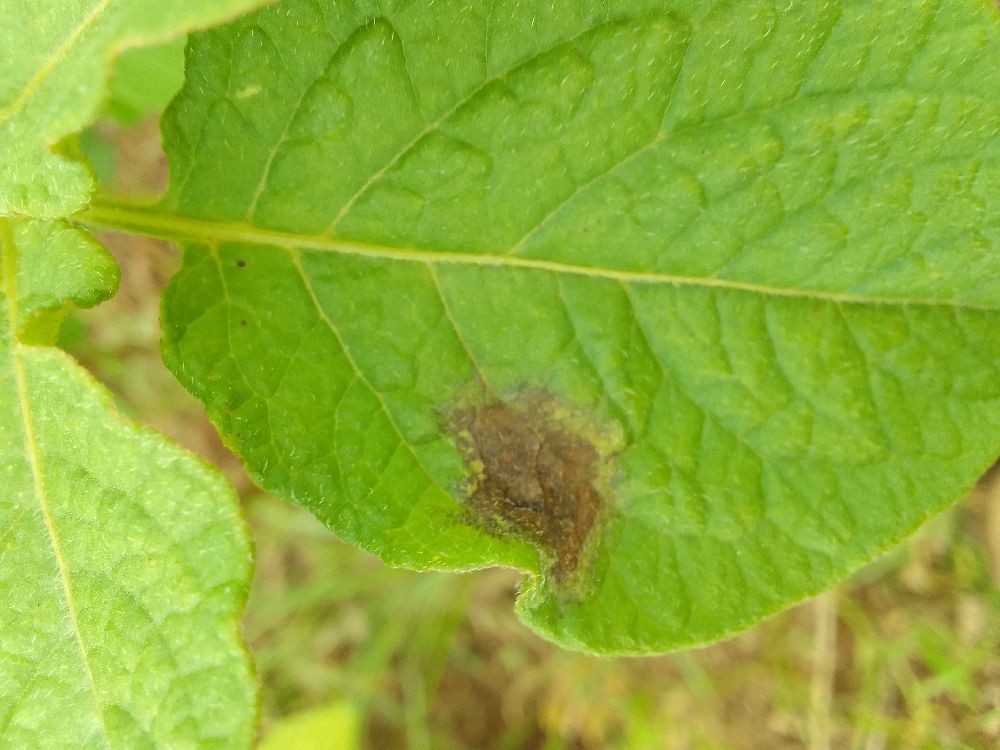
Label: Late blight